Describe the emotion expressed in this image:  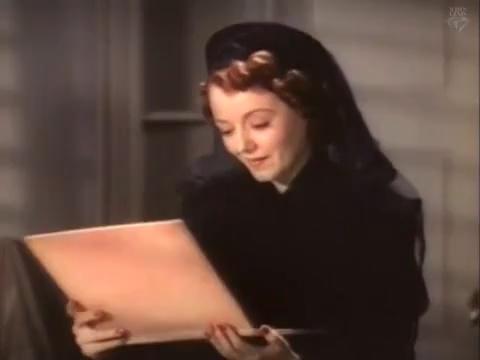
This person displays Fear, valence and arousal with high intensity.